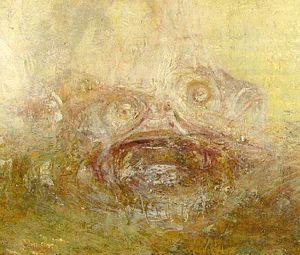
Lever de soleil avec monstres marins est un tableau réalisé par le peintre Joseph Mallord William Turner vers 1845.